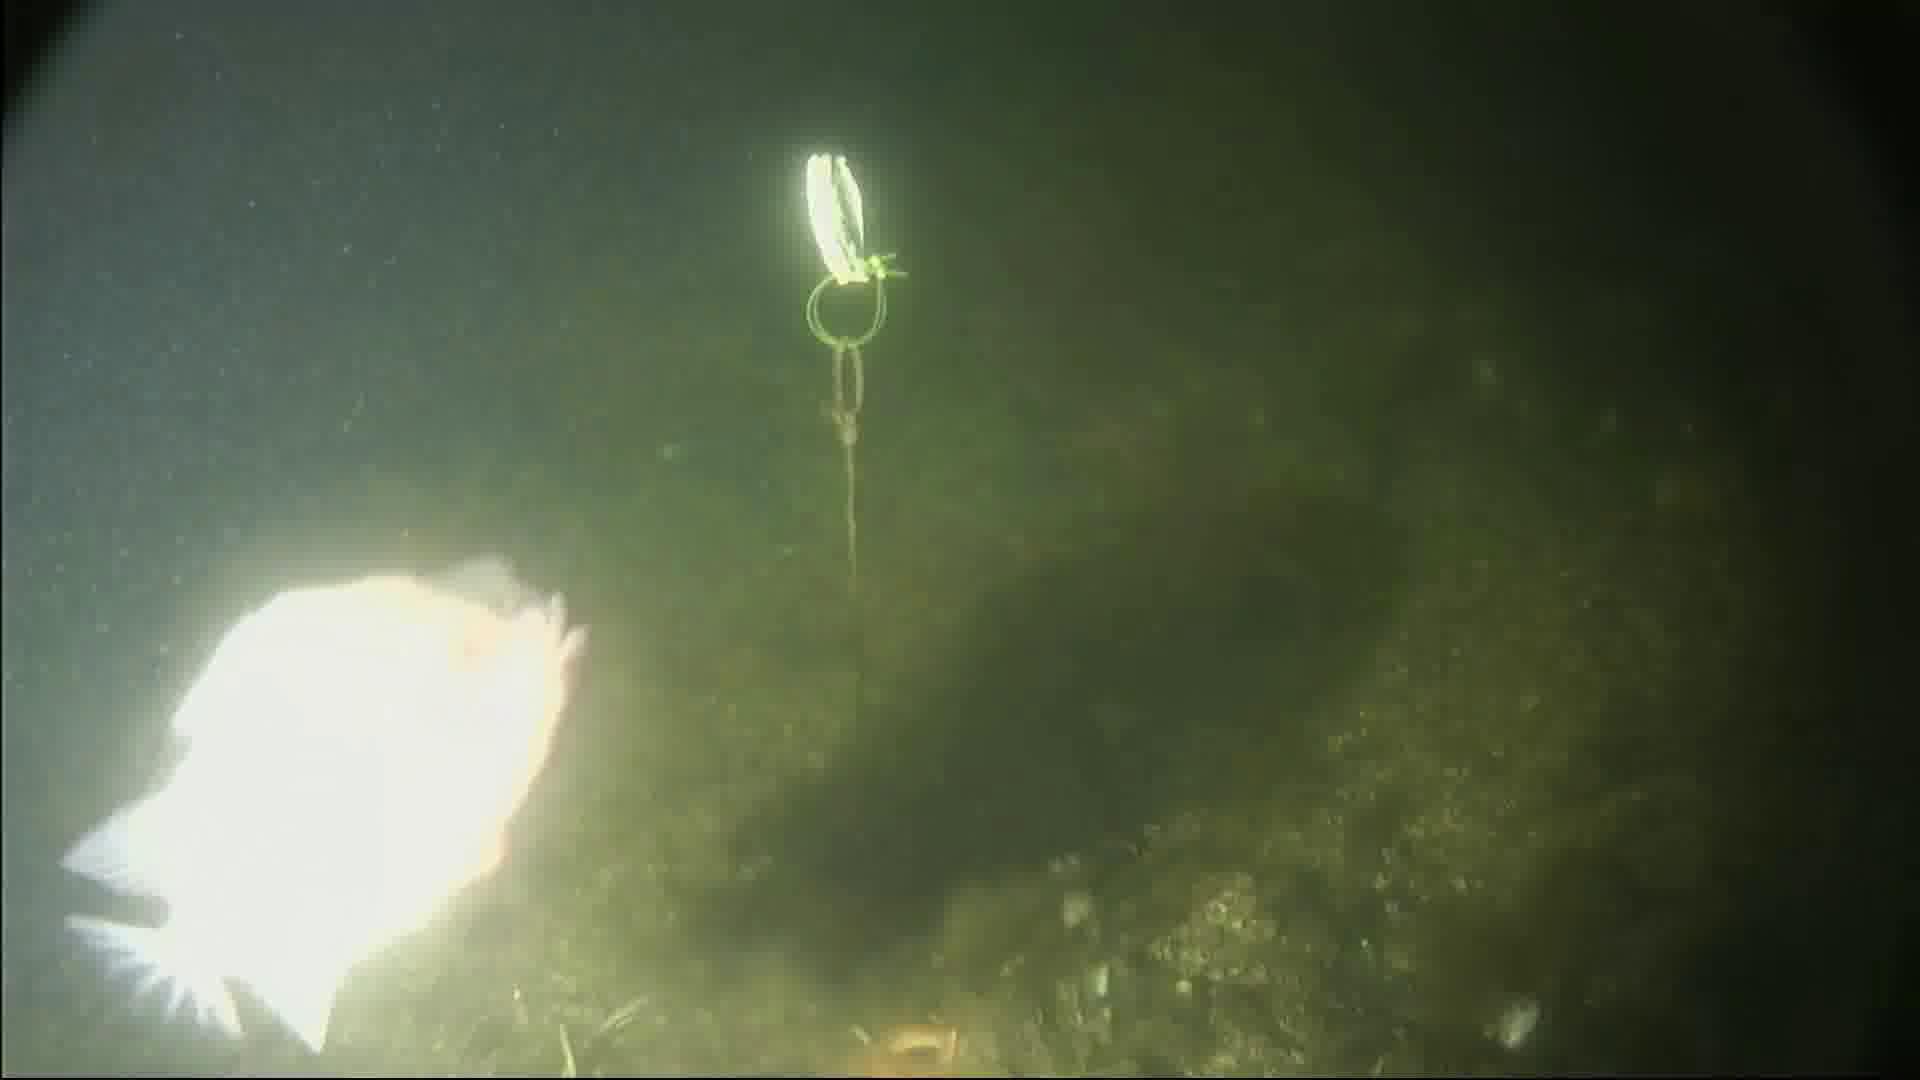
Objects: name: fish
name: starfish